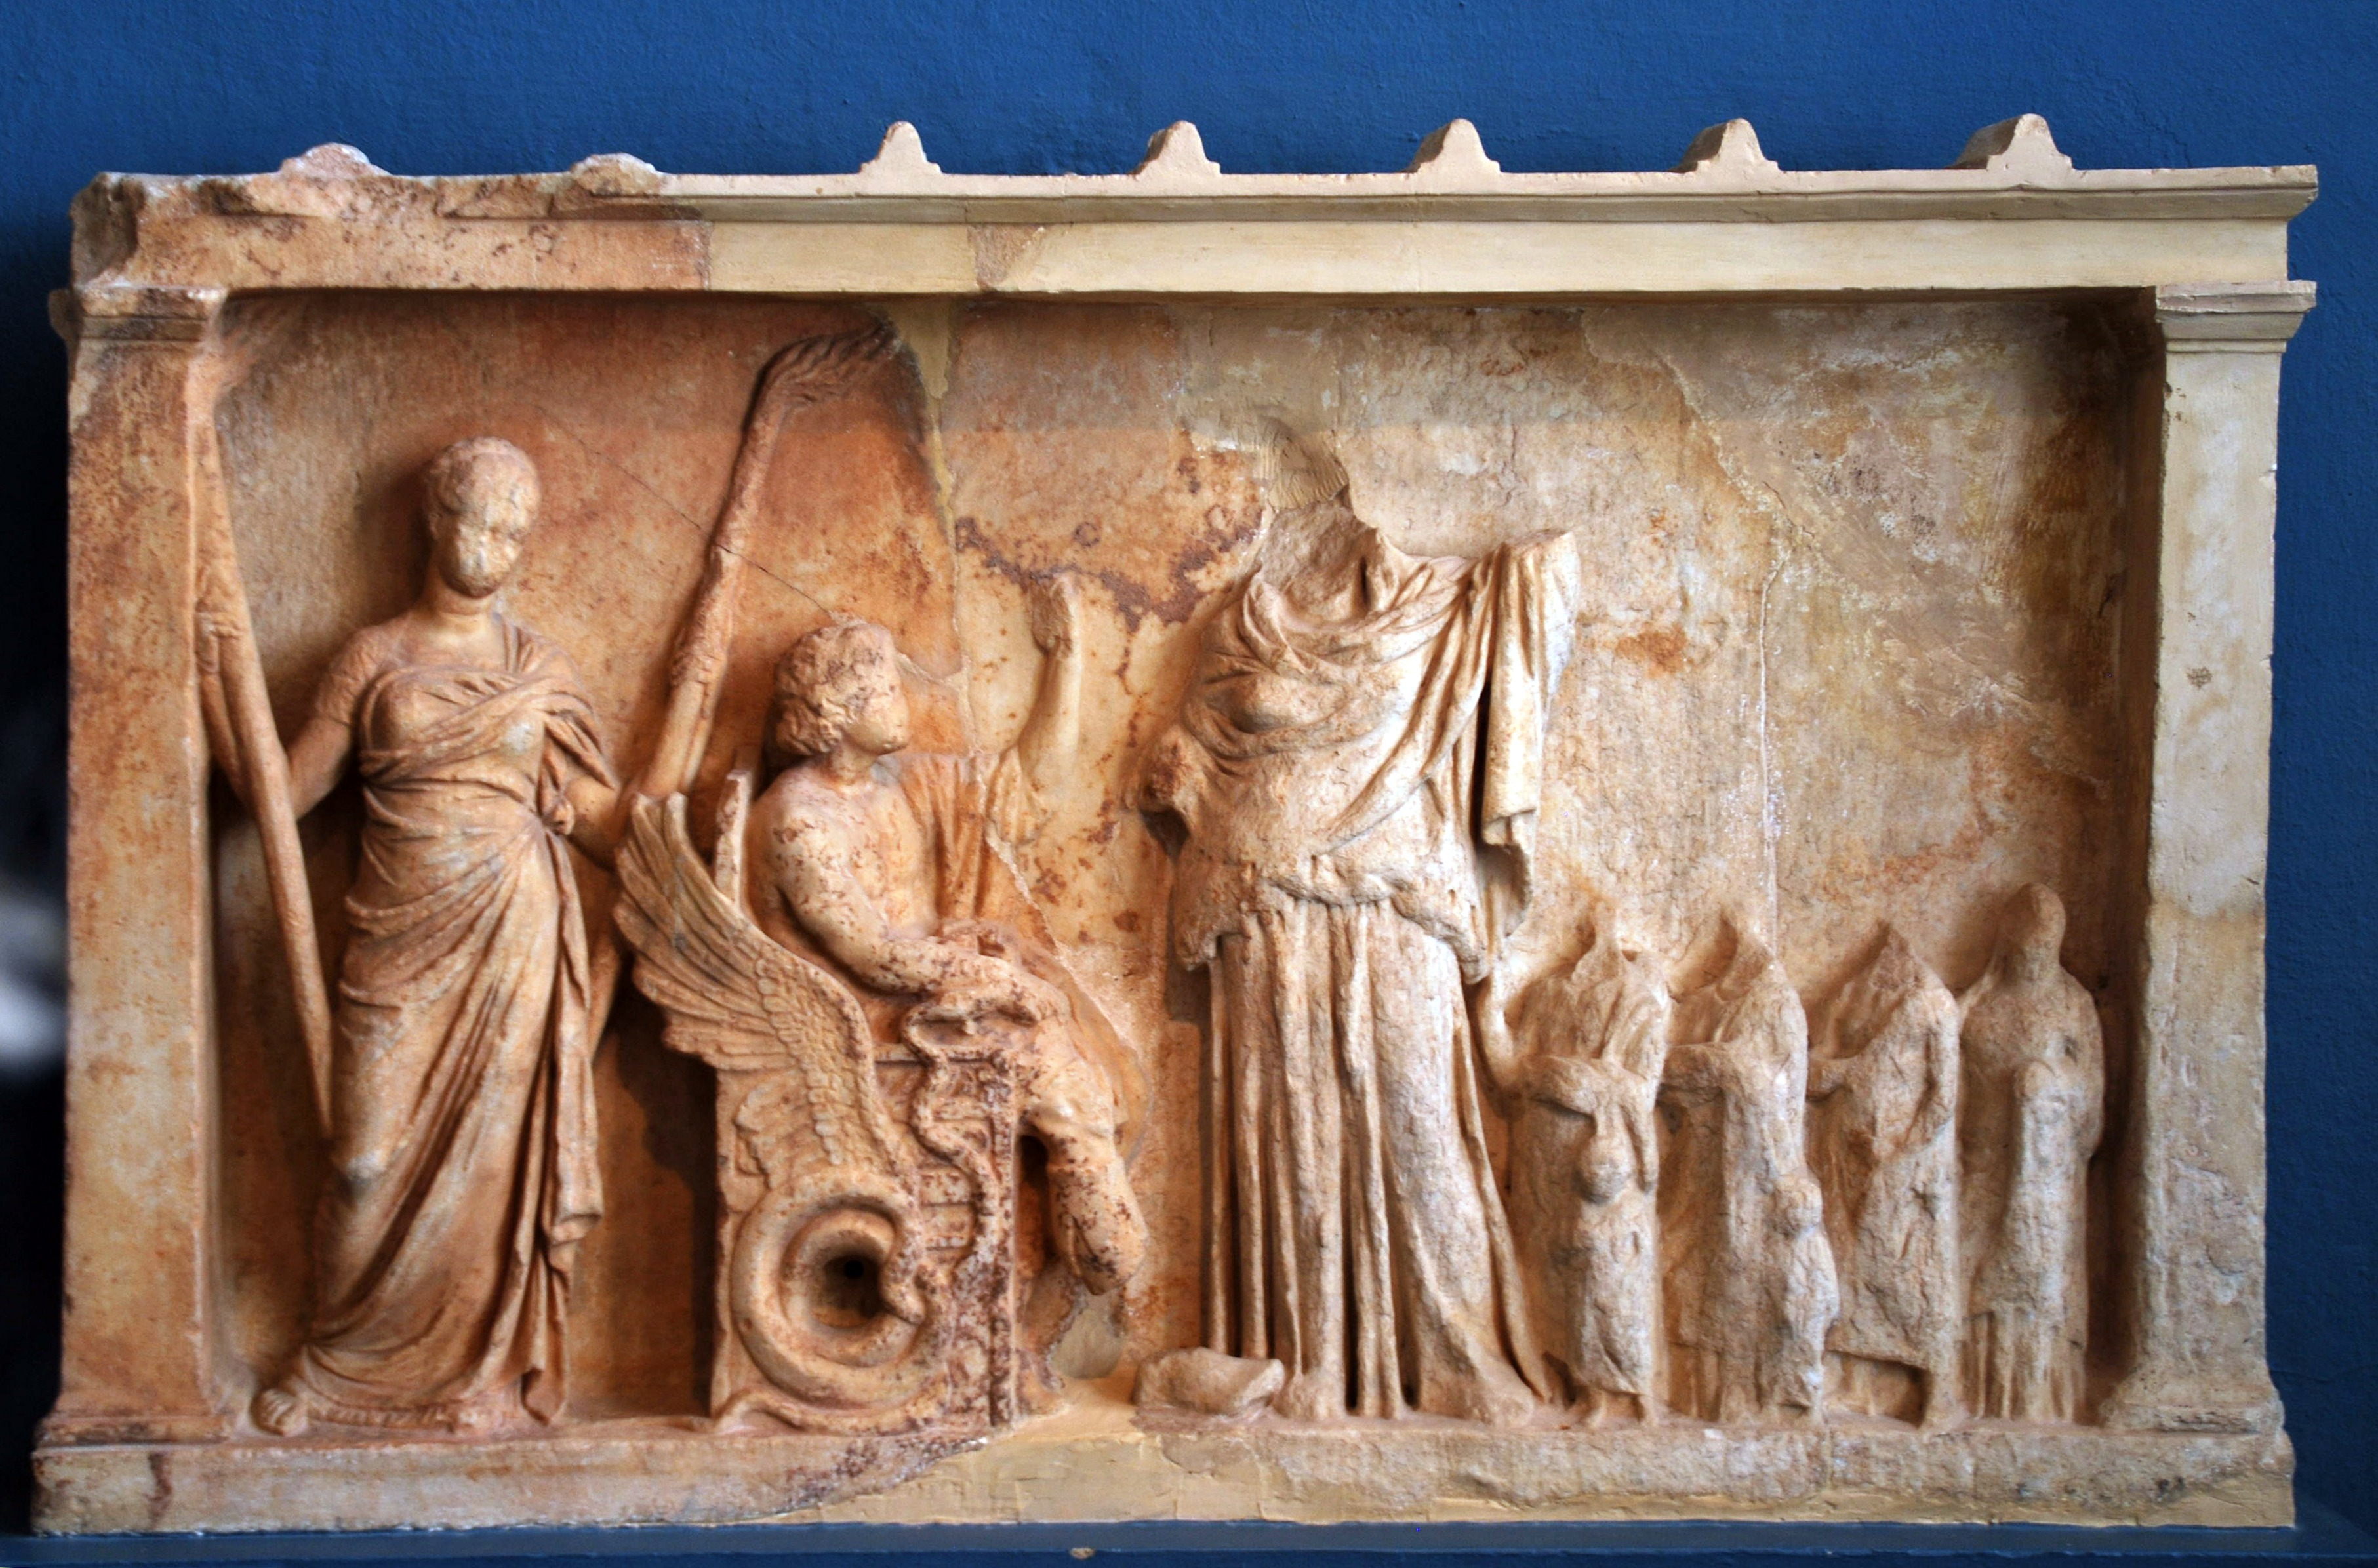
wood, monument, statue, religion, ancient, sculpture, art, temple, greece, carving, relief, museums, statures, historically, stone carving, ancient history, egyptian temple, old gods, elefsis